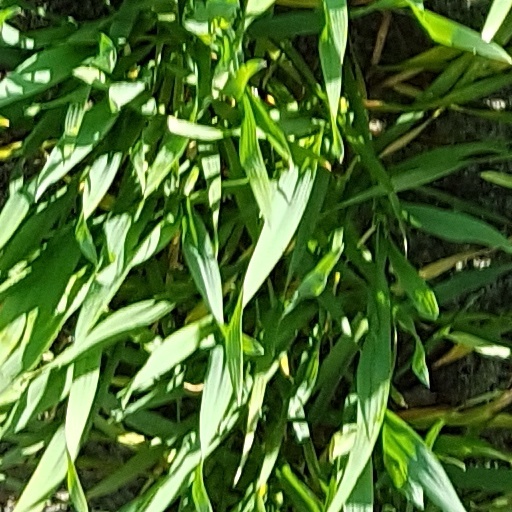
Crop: wheat